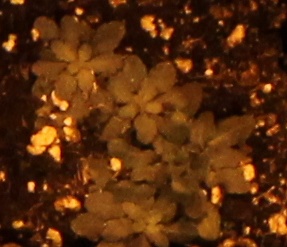
Label: Horseweed